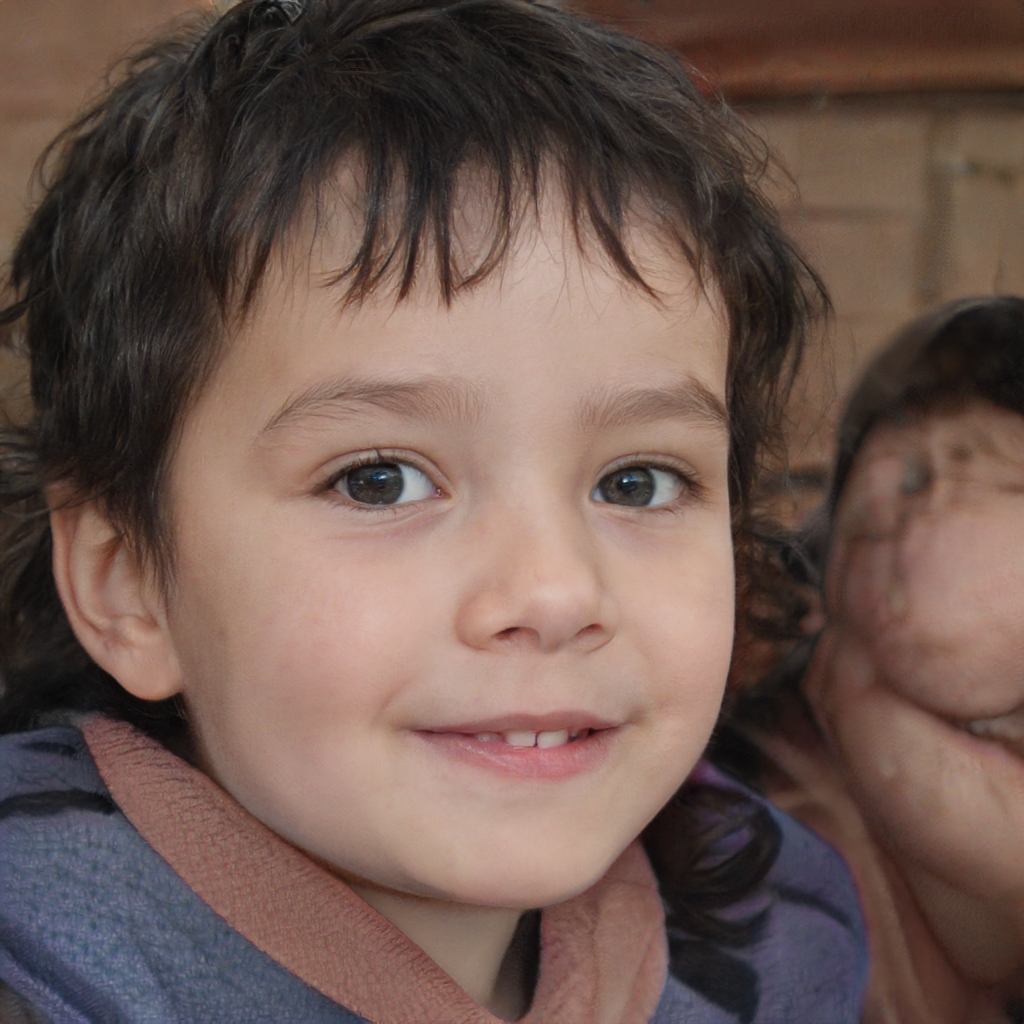
Gender: Female